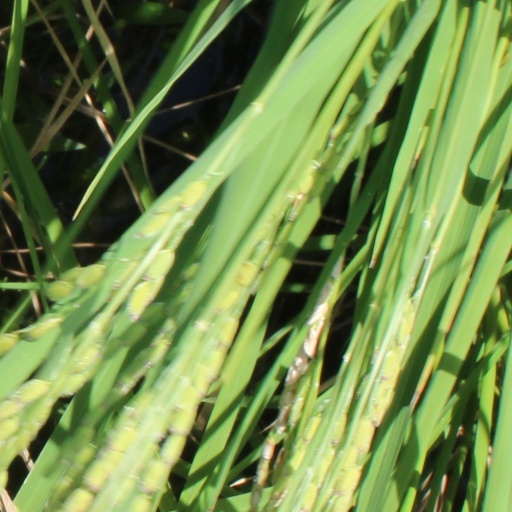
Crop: rice